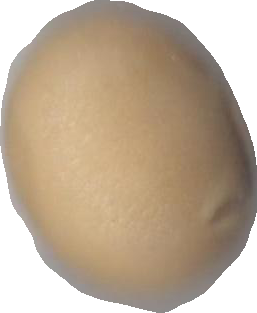
Variety: Dega